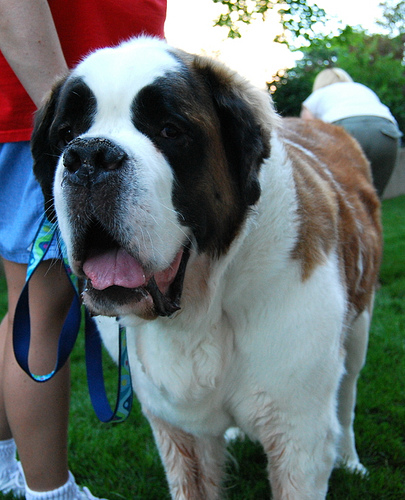
Animal: dog
Breed: saint bernard